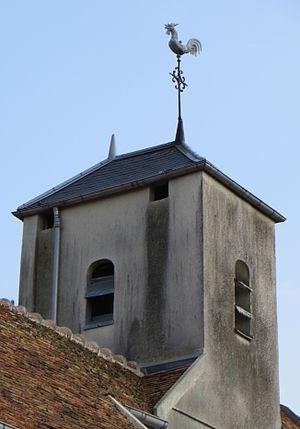
Clocher de l'église
Marchémoret est une commune française située dans le département de Seine-et-Marne en région Île-de-France.